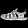
Label: Sandal